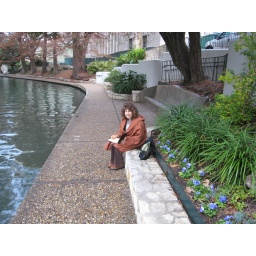
Adine took a few minutes out from our walk to sketch a bridge over the river walk.